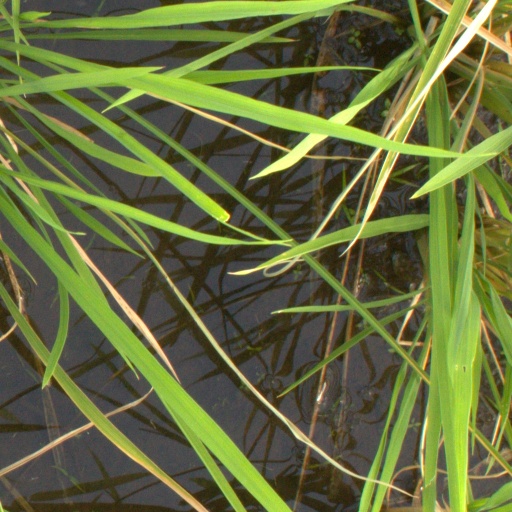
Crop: rice